Todmorden Town Hall

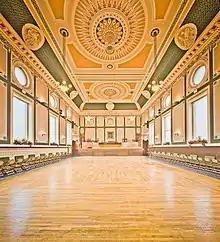
Todmorden Town Hall interior

In the mid-19th century Todmorden experienced significant population growth associated with the increasing number of cotton mills in the town. In this context, in the early 1860s, the local board of health decided to procure a town hall: the site they selected straddled the Walsden Water, a tributary of the River Calder, which formed the historic boundary between Yorkshire and Lancashire. The board appointed local architect, James Green, as the designer for the project and construction got underway in 1866. However, after supplies of raw cotton from the United States were cut during the Lancashire Cotton Famine of 1861–65, the project and its supporters got into financial difficulties. The Fielden family, who owned many of the cotton mills in the town, acquired the site, appointed John Gibson as the new architect and took over financial responsibility for the development.